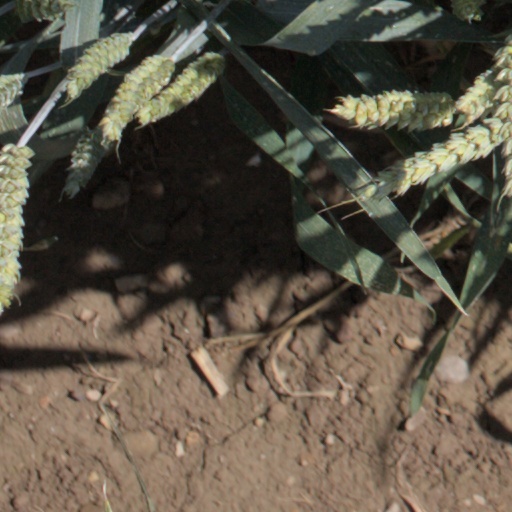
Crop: wheat